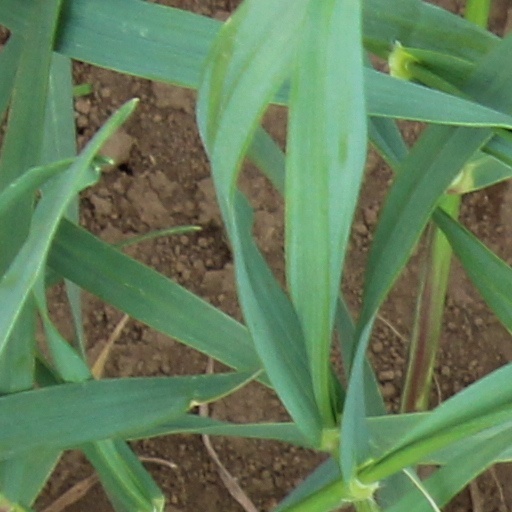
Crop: wheat